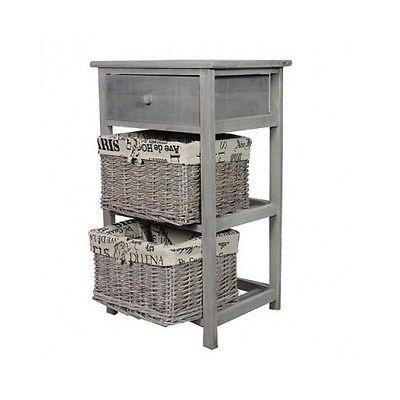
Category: table